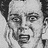
Emotion: surprise